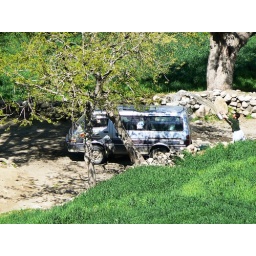
Washing the van - caught the water in mid-air...